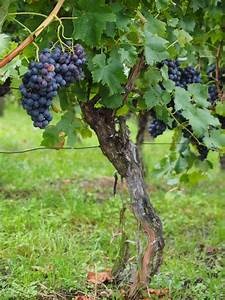
Label: grape